Imperial examination

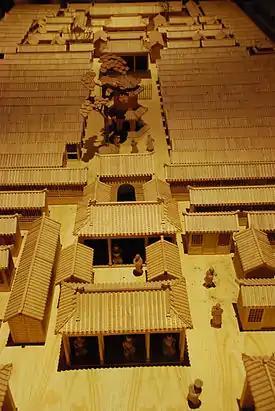
A model of exam cells displayed at Beijing Imperial Academy

In the early Han dynasty, the paths to officialdom were initially monopolised by the higher aristocrats. For instance, officials of ranks 2,000-"dan" and above were permitted to recommend their sons and relatives into the court as attendants/Court gentlemen.